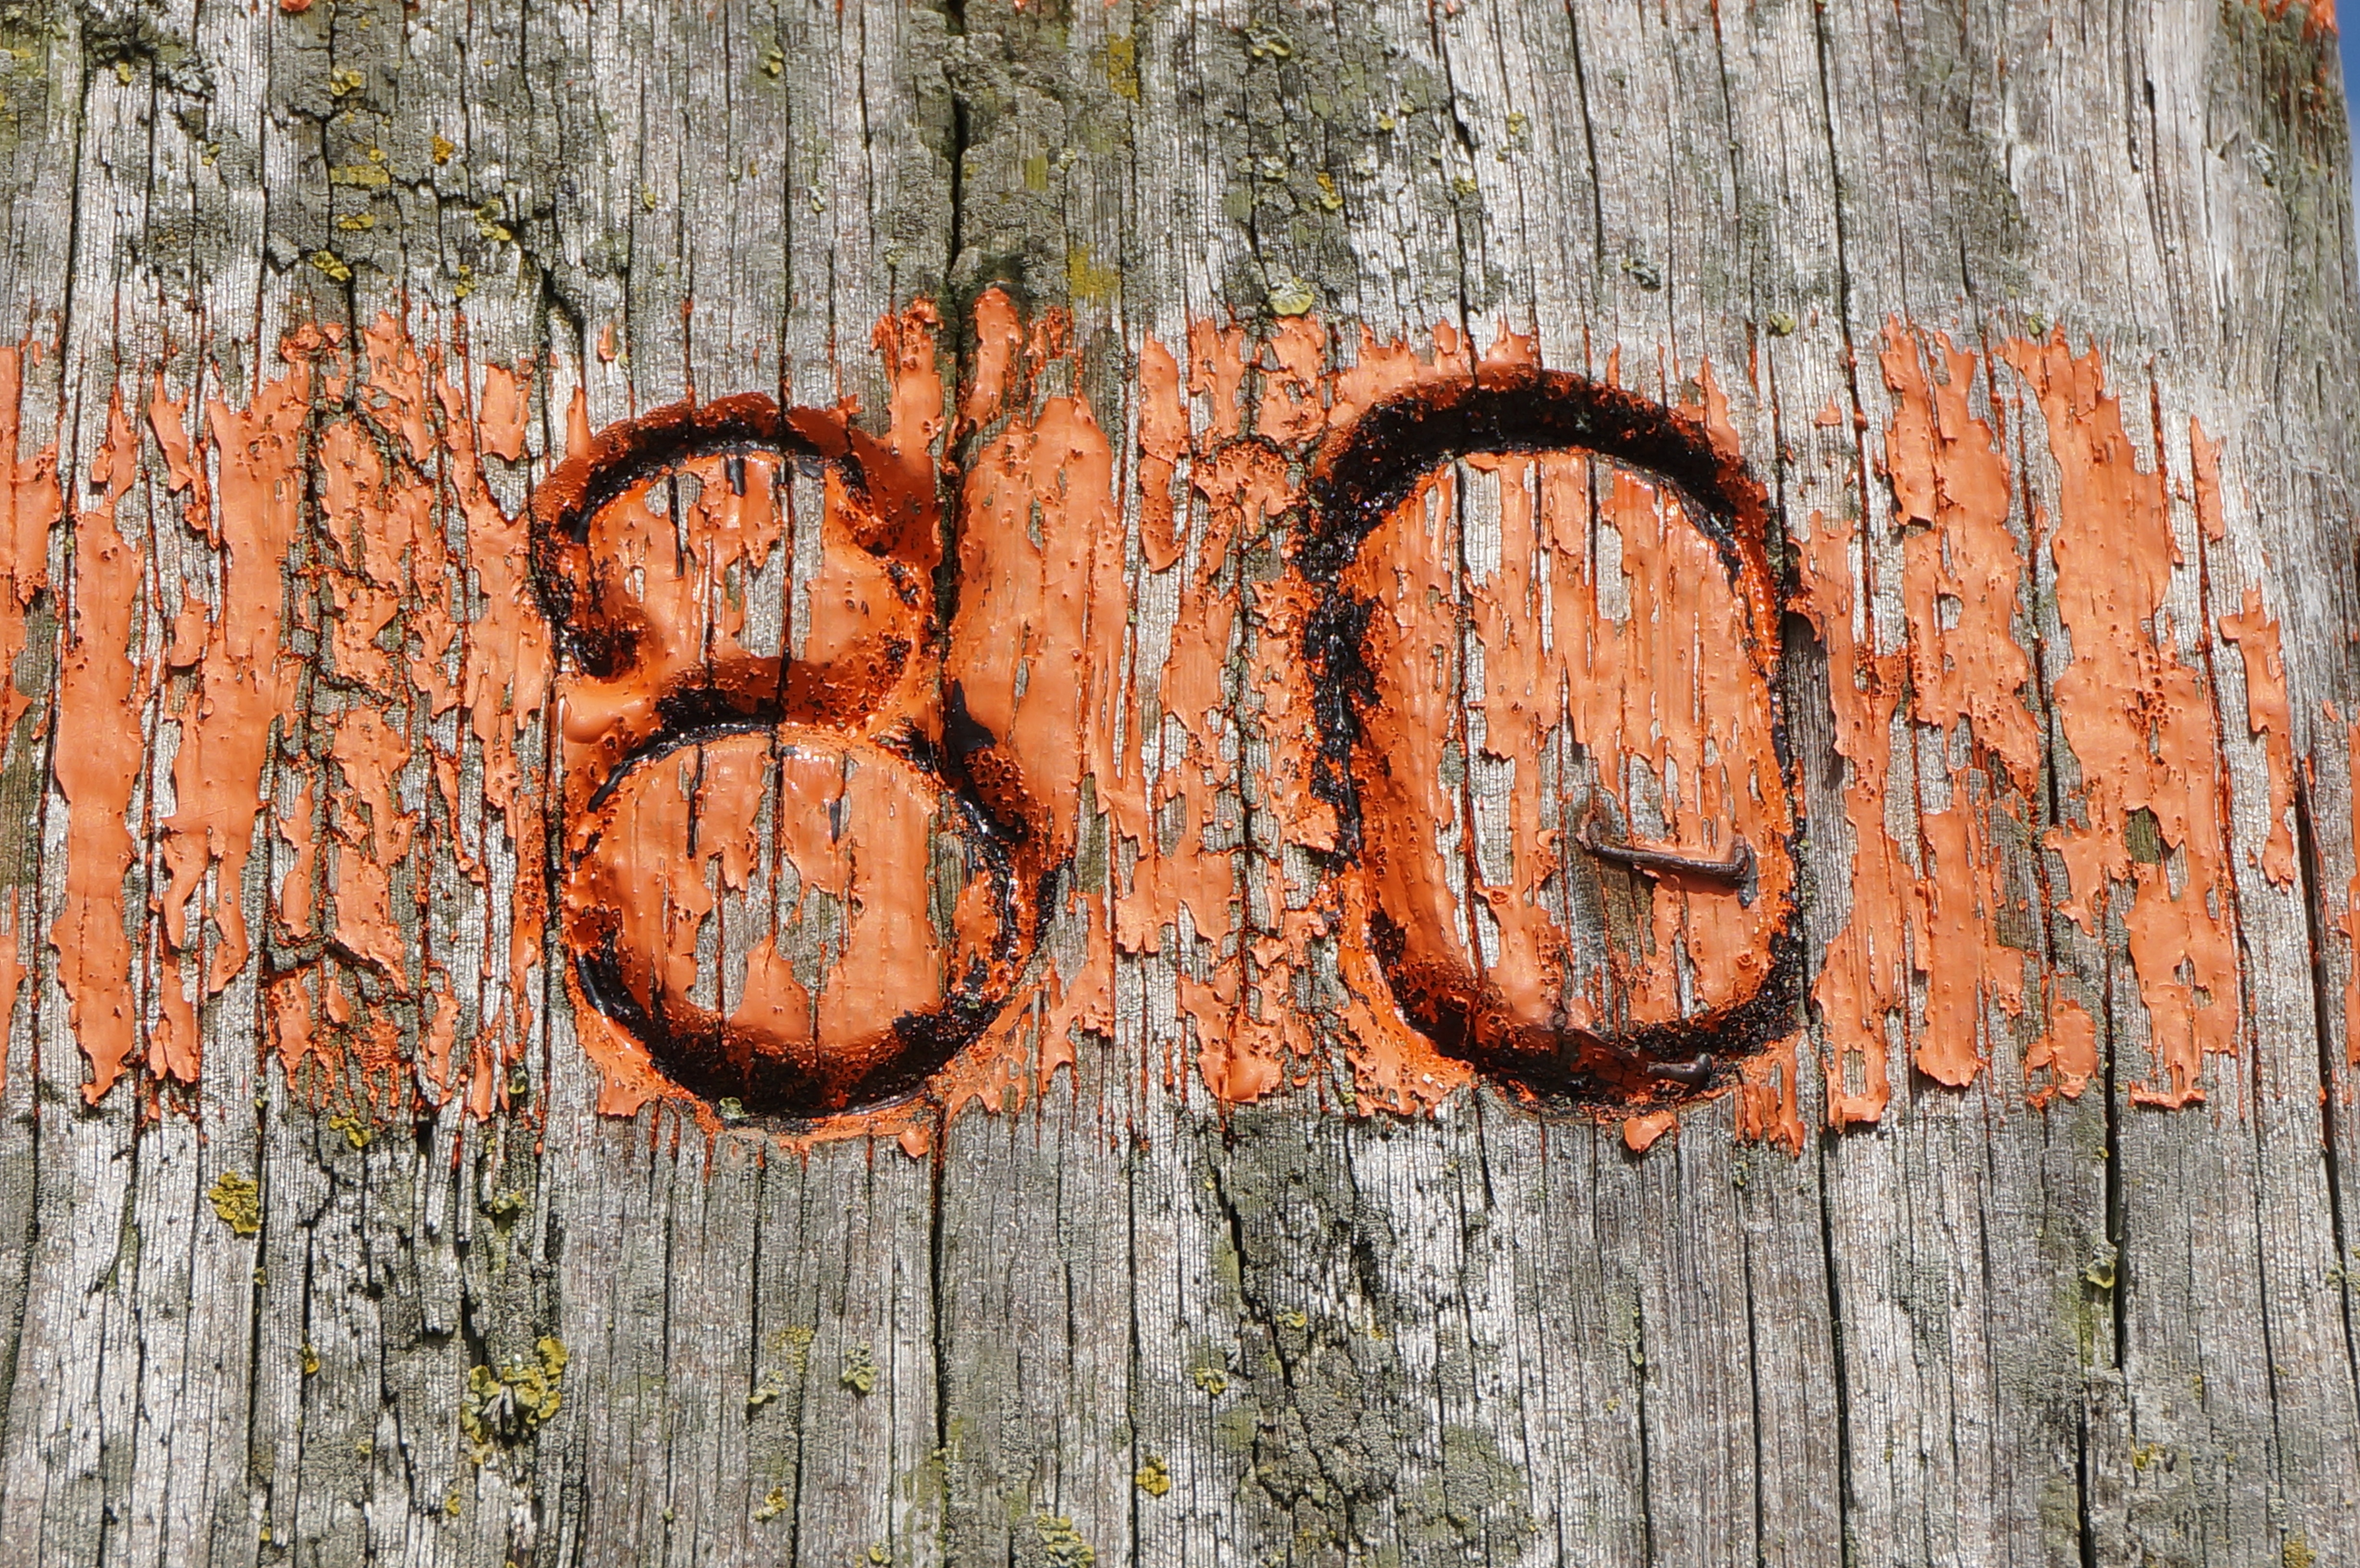
beach, tree, wood, leaf, number, trunk, rustic, rust, orange, autumn, art, carving, woody plant, eighty